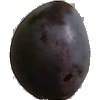
Label: Plum 3